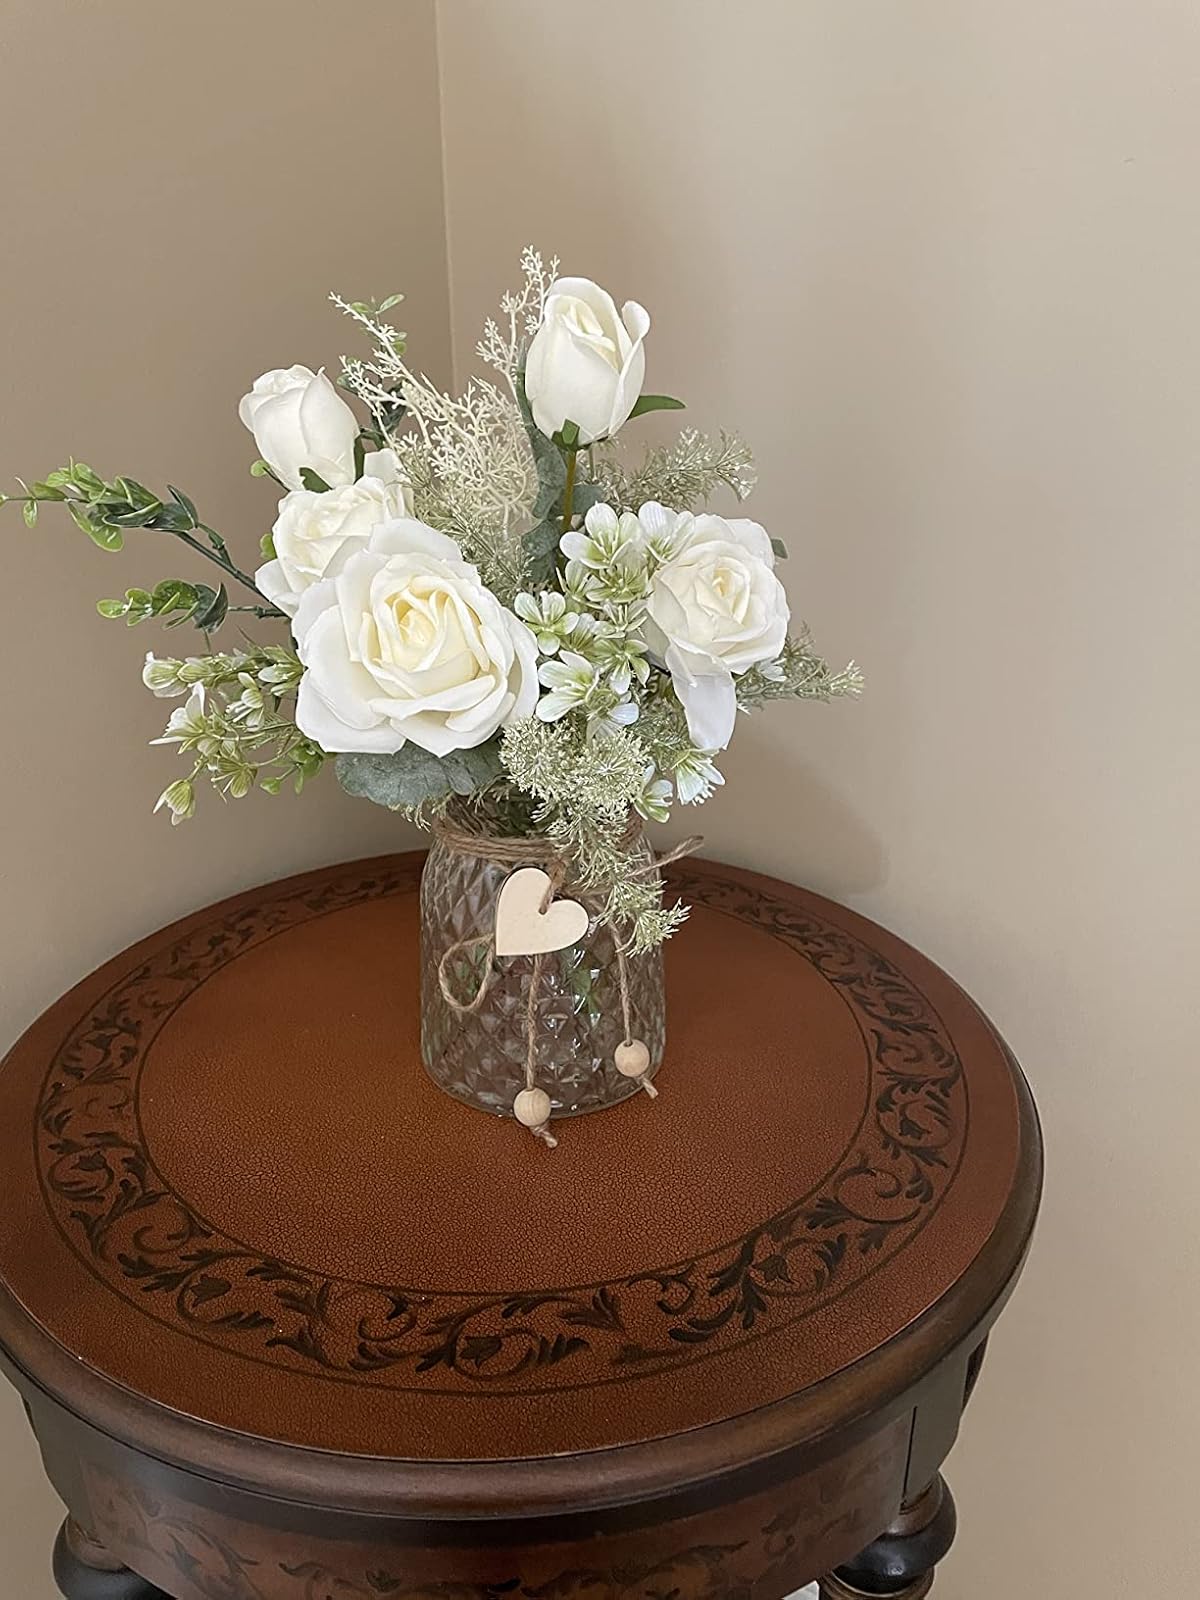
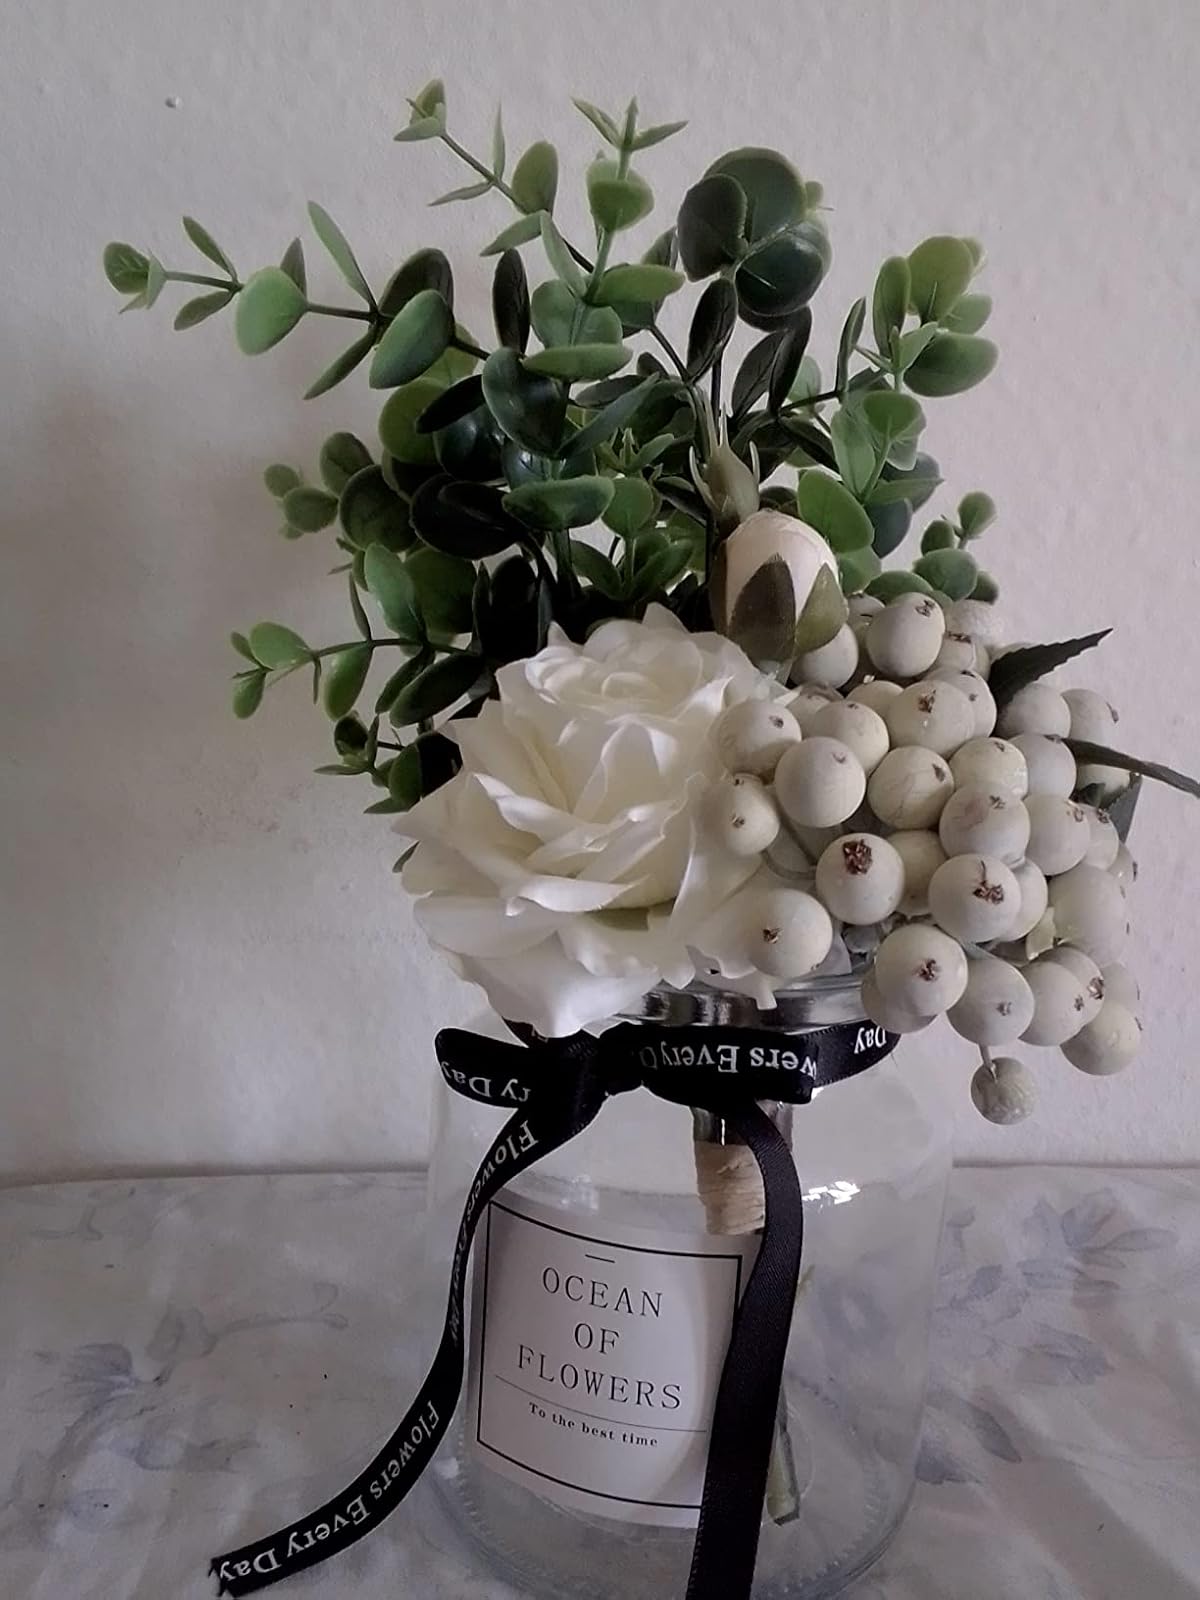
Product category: vase
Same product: no